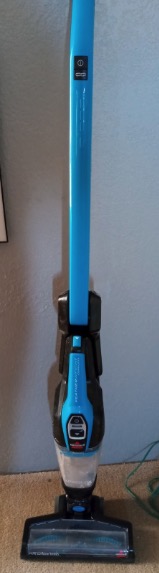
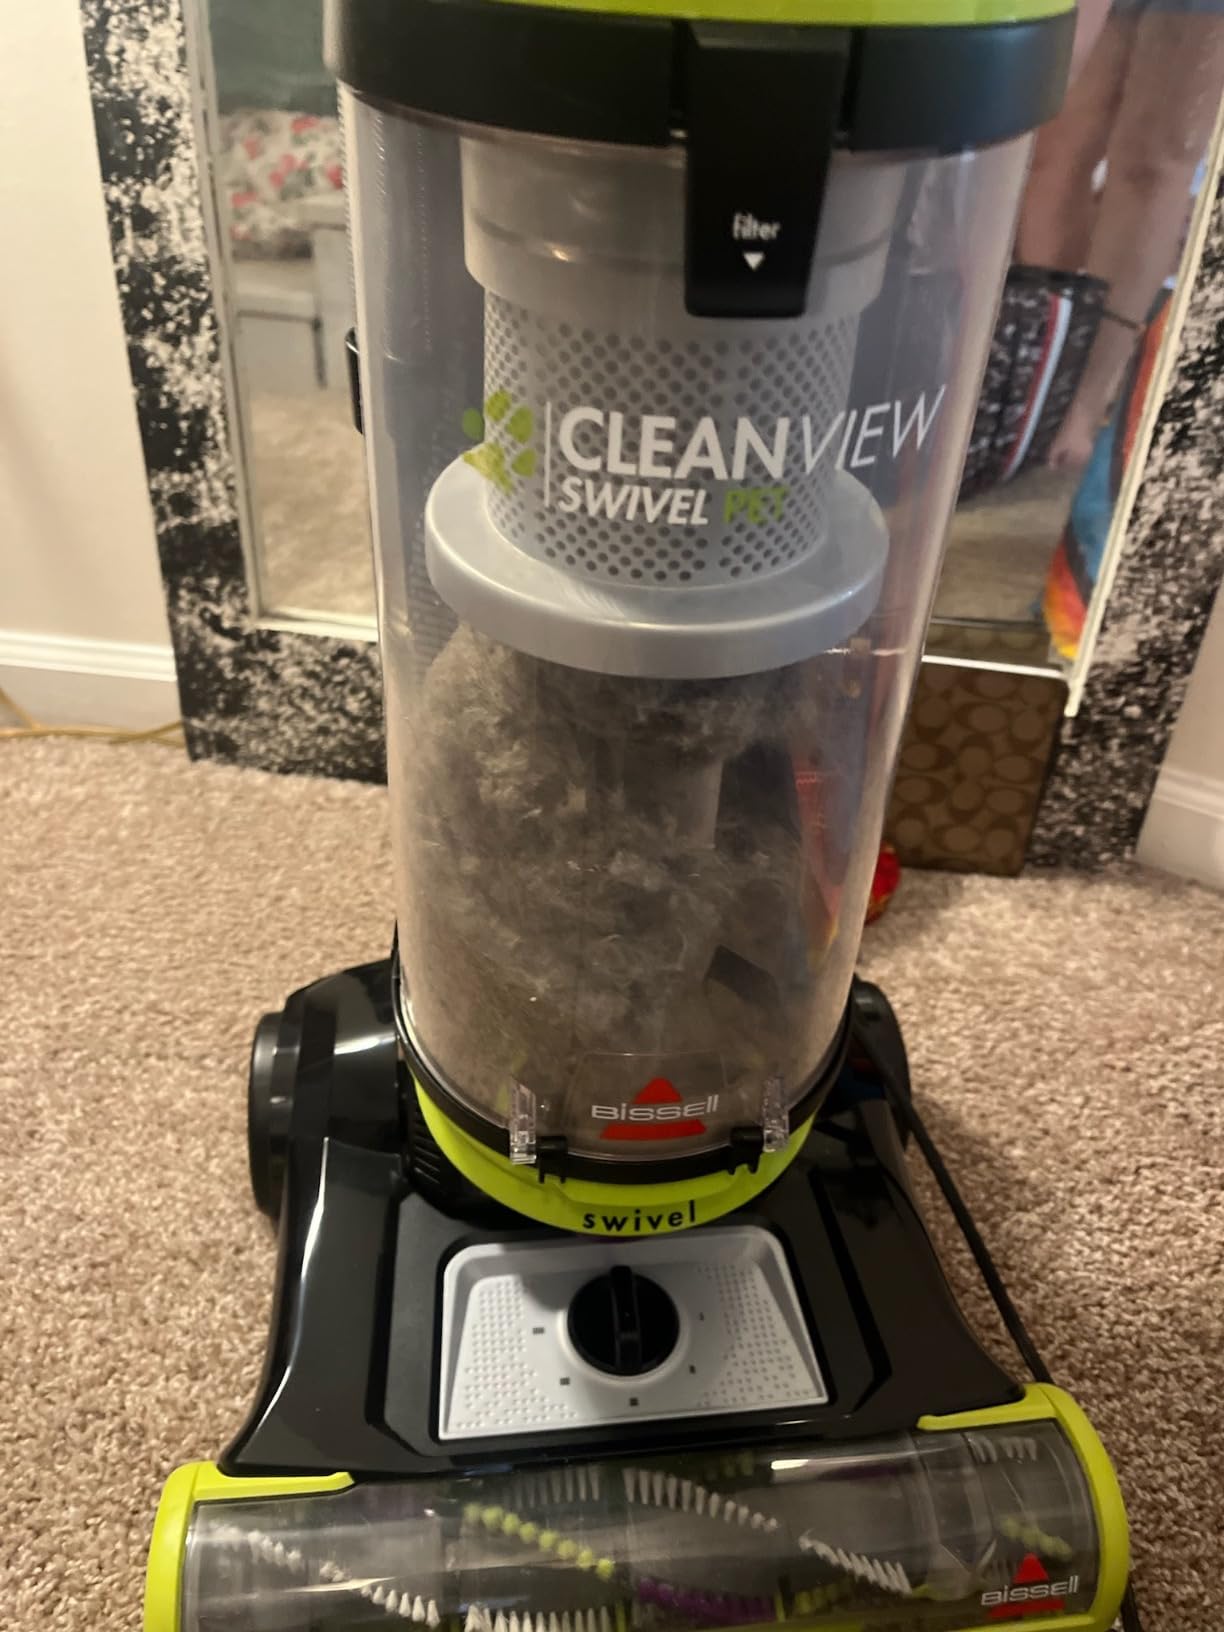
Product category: items_vacuum
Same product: no